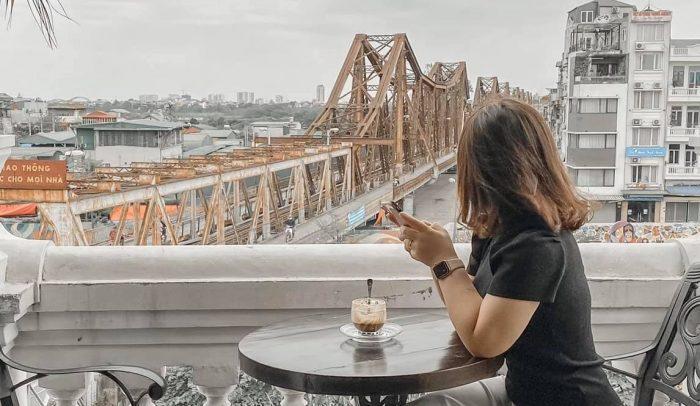
có một cô gái mặc áo đen đang ngồi uống cà phê